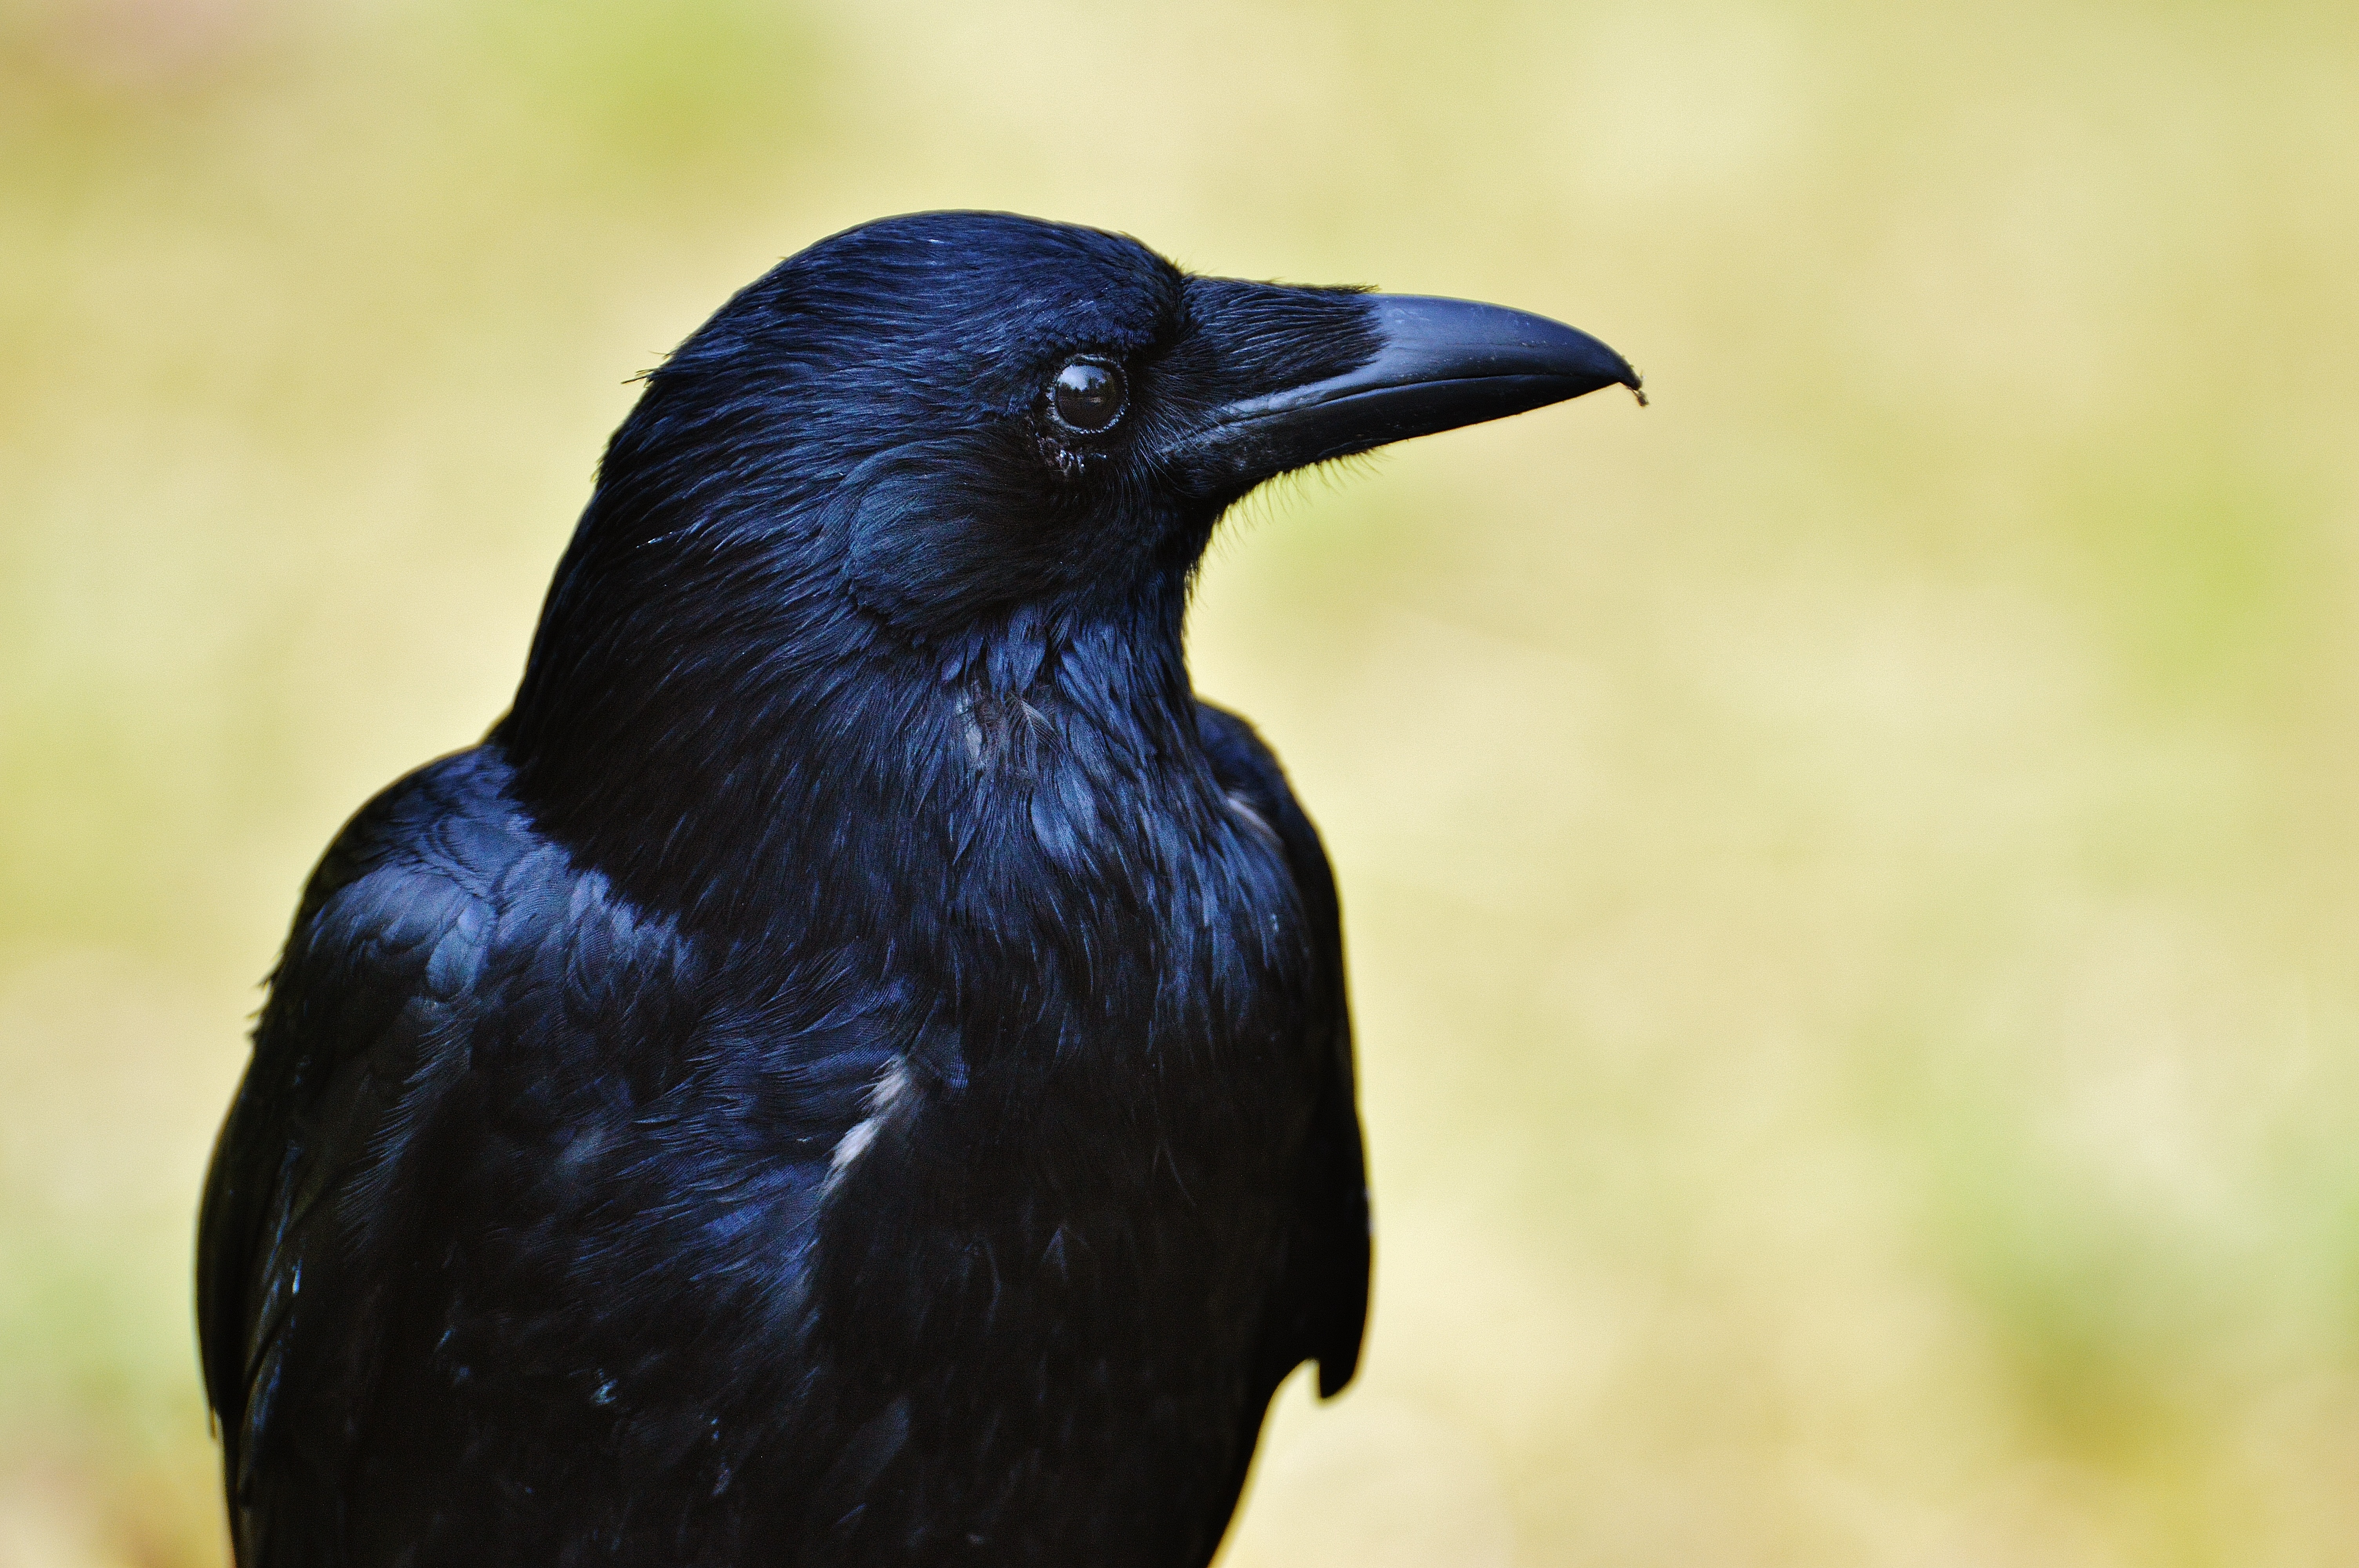
bird, animal, fly, wildlife, beak, black, feather, fauna, crow, cool image, rook, raven, bill, cool photo, raven bird, animal world, carrion crow, organism, american crow, perching bird, crow like bird, new caledonian crow